Devolution (biology)

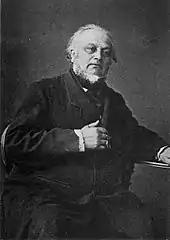
Bénédict Morel (1809–1873) suggested a link between the environment and social degeneration.

The concept of degenerative evolution was used by scientists in the 19th century; at this time it was believed by most biologists that evolution had some kind of direction.